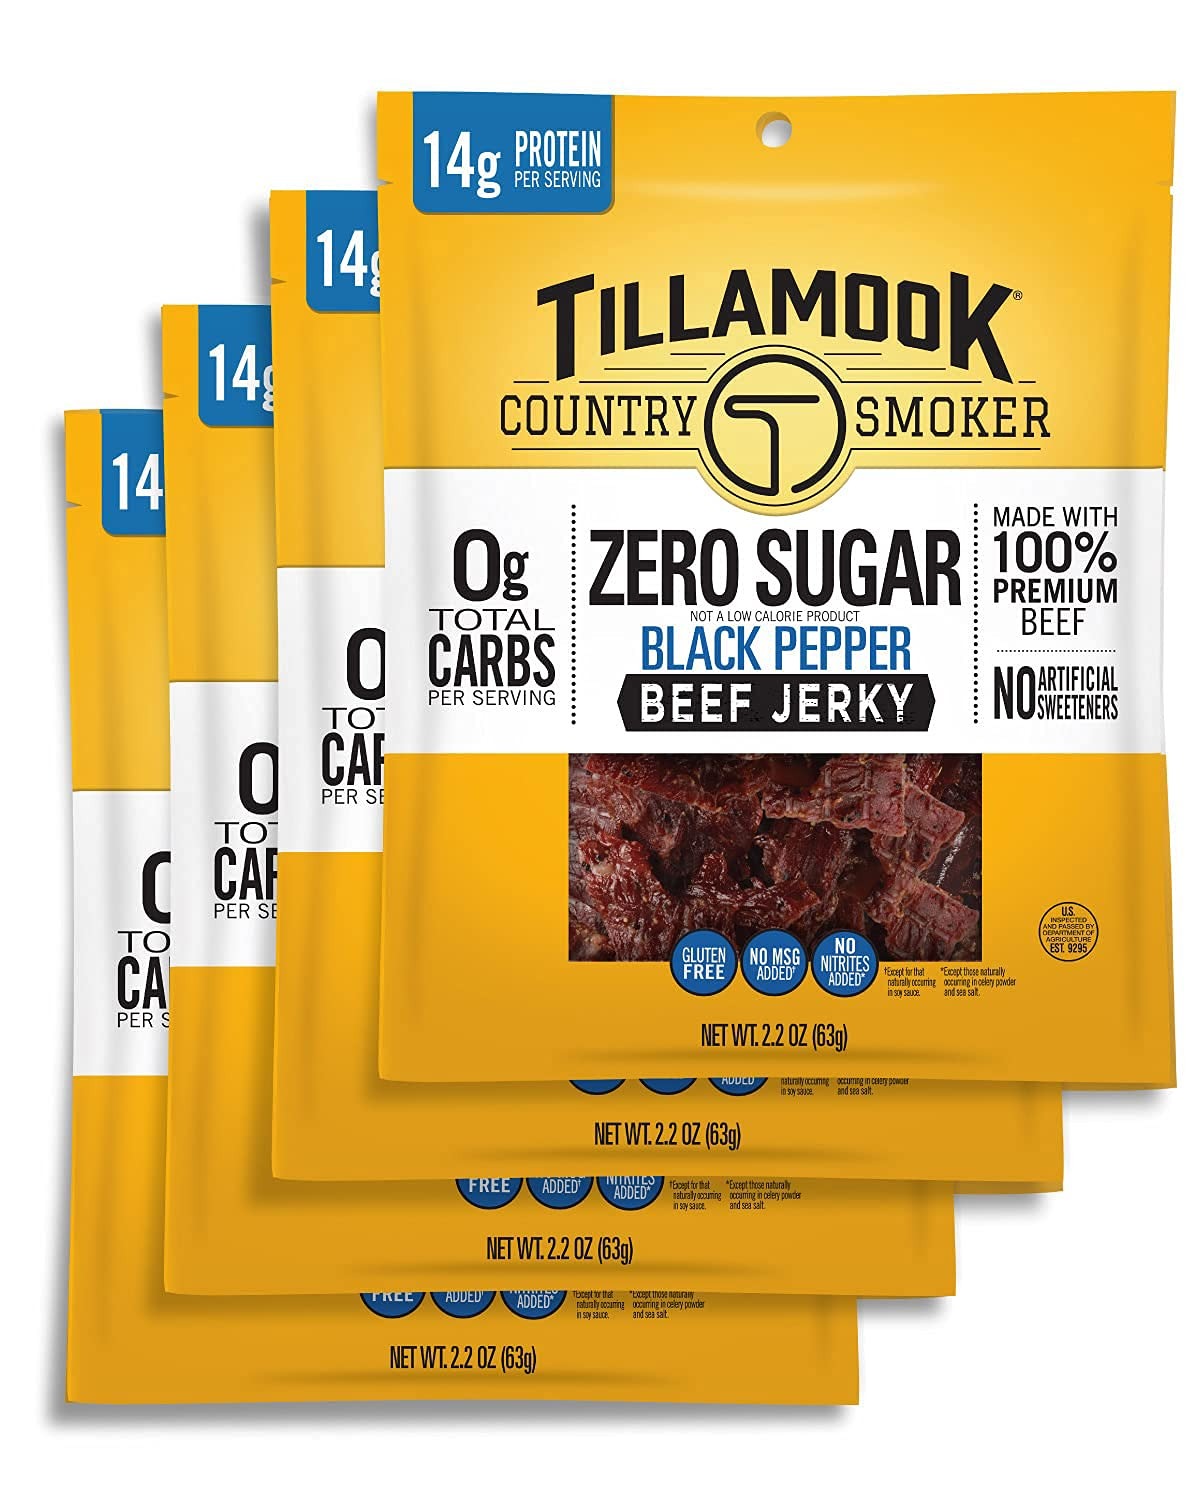
Item Name: Tillamook Country Smoker Keto Friendly Zero Sugar Beef Jerky, Black Pepper, 2.2 Ounce (Pack of 4)
Bullet Point 1: Keto Friendly Zero Sugar Original and Black Pepper Beef Jerky 4-Pack: This beef jerky brings the great taste of our real, hardwood smoked jerky but with 0 grams sugar, 0 grams total carbs, and 14 grams of protein per serving
Bullet Point 2: Perfect Protein On the Go: With 14 grams of protein per serving, our artfully smoked, premium beef jerky makes for a perfect portable protein snack anytime to keep you satisfied and energized on the go
Bullet Point 3: Shop Our Whole Range: We make a wide variety of jerky and meat sticks, including Keto Friendly Zero Sugar, Old Fashioned, Teriyaki, Pepperoni, Spicy Jalapeño, Sweet and Spicy, Pepper, and more
Bullet Point 4: Crafted by the Best: We use only the best beef and seasonings fresh from the farm; Smoking our beef jerky over real hardwood gives it an unparalleled taste; No shortcuts, just fire and smoke and patience
Bullet Point 5: Handcrafted in Oregon: For over 4 decades, we’ve been making mouth watering smokehouse snacks, the kind you can only get when you mix hard work, simple ingredients and real hardwood smoke
Value: 8.8
Unit: Ounce

Price: 8.94